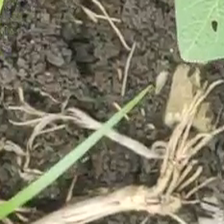
Weed species: Lavhala_(Cyperus_Rotundus)